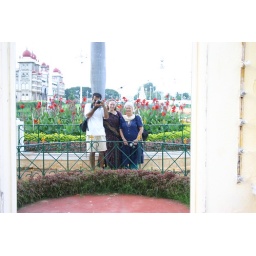
Self portrait thanks to the large mirror by the north boundary wall of the palace